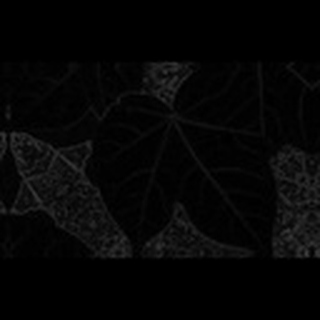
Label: healthy_cotton